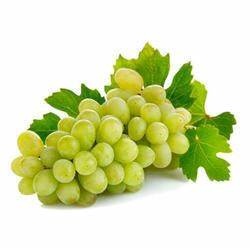
Label: grape